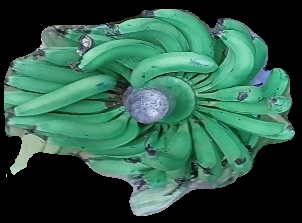
Variety: pachbale
Grade: grade3